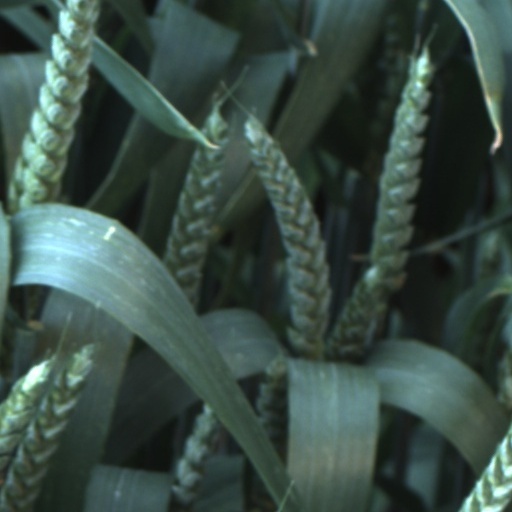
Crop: wheat